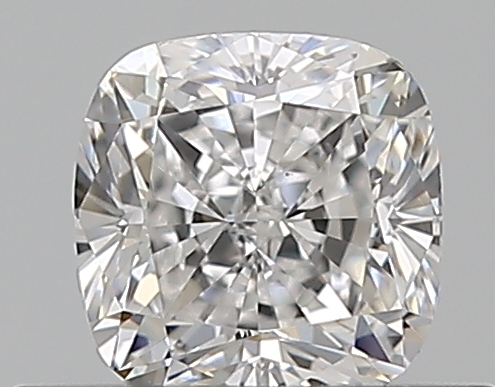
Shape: cushion
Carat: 0.51
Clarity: VS1
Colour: D
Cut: EX
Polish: EX
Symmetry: VG
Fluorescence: N
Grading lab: GIA
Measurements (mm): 4.47 x 4.41 x 3.05